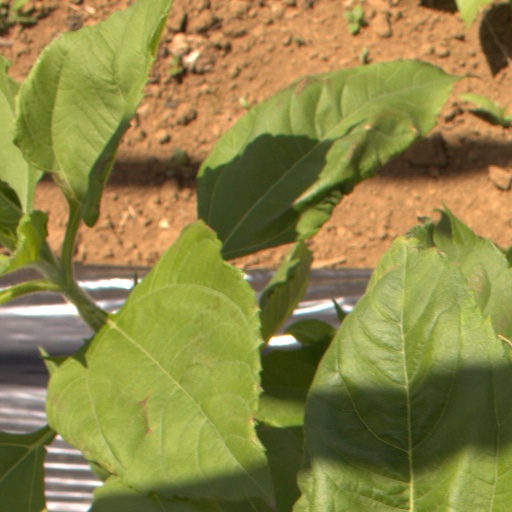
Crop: Jerusalem artichoke